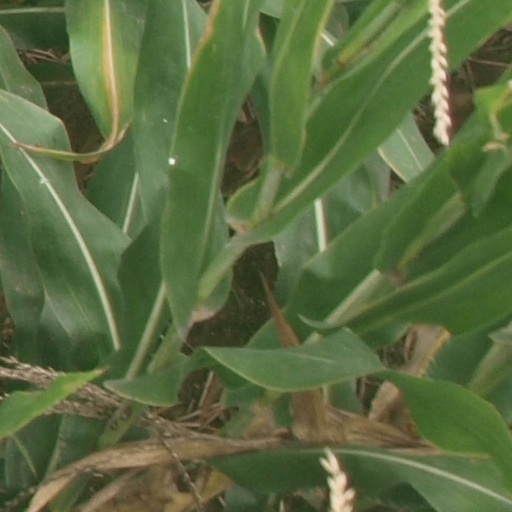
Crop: maize; corn